Bhoot Bungla

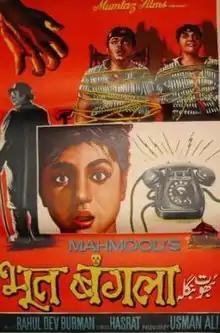
Poster

Bhoot Bungla is a 1965 Indian Hindi-language horror comedy film directed by Mehmood, who stars in the film alongside Tanuja and Nazir Hussain. Music for this film was composed by R.D. Burman.